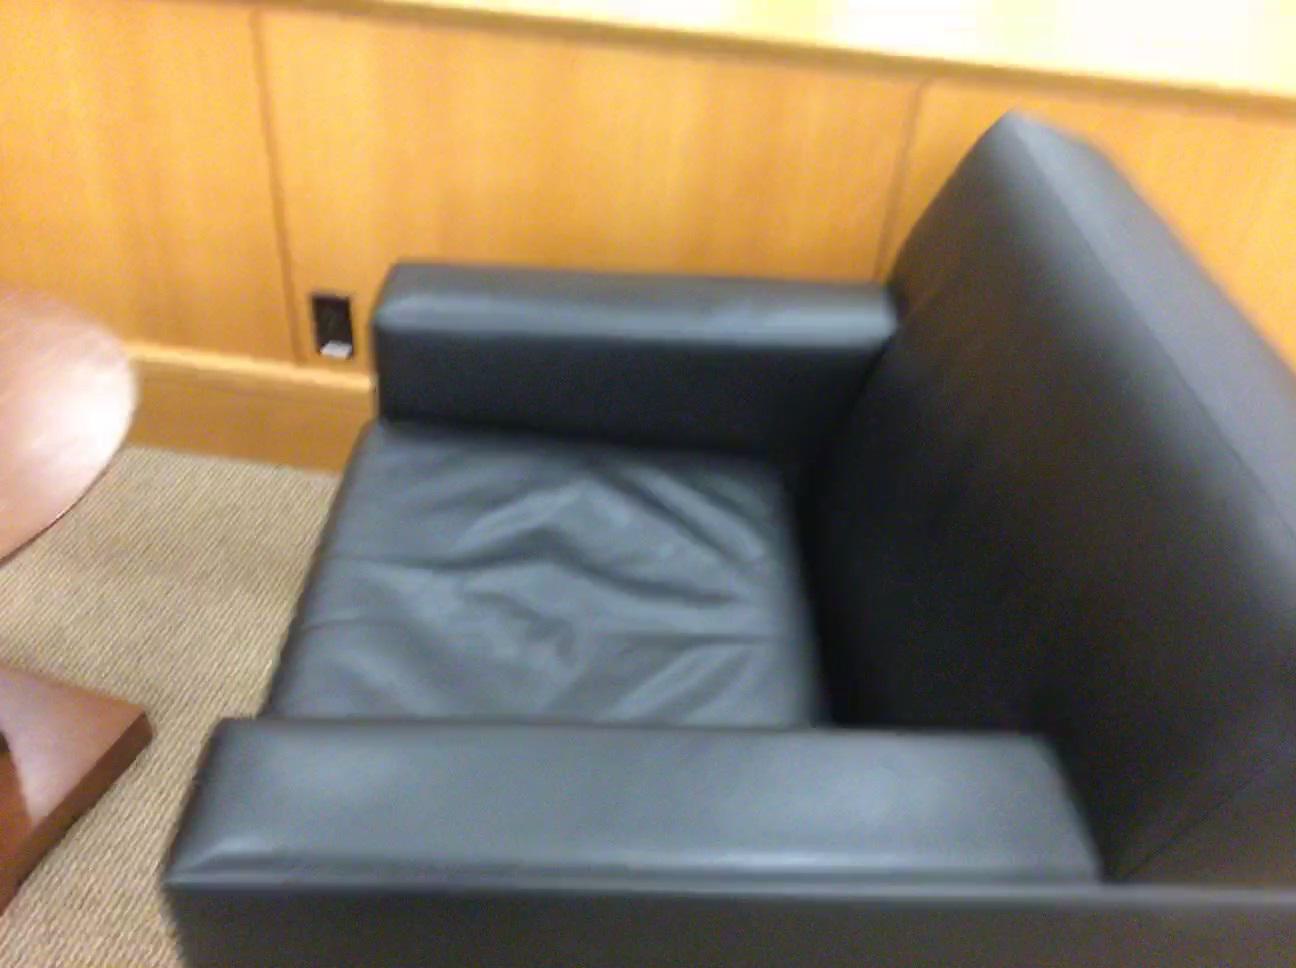
Question: Can the table fit behind the furniture from the camera's perspective? Final answer should be yes or no.
Answer: Yes